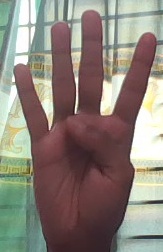
ASL sign: 4